Answer in natural language. Which object is closer to the camera taking this photo, Window (highlighted by a red box) or island countertop with black color (highlighted by a blue box)? Choose between the following options: island countertop with black color (highlighted by a blue box) or Window (highlighted by a red box)
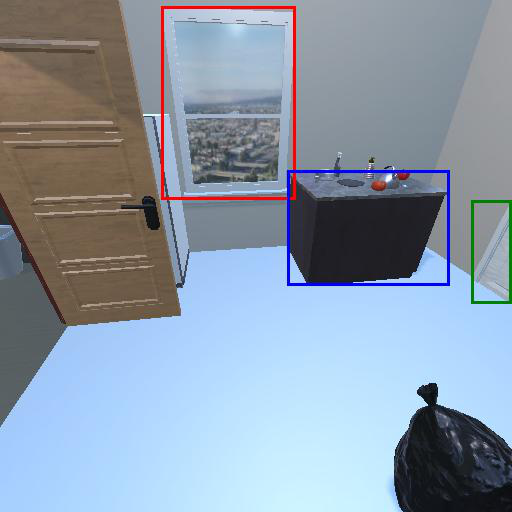
<answer>island countertop with black color (highlighted by a blue box)</answer>